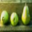
Label: pear